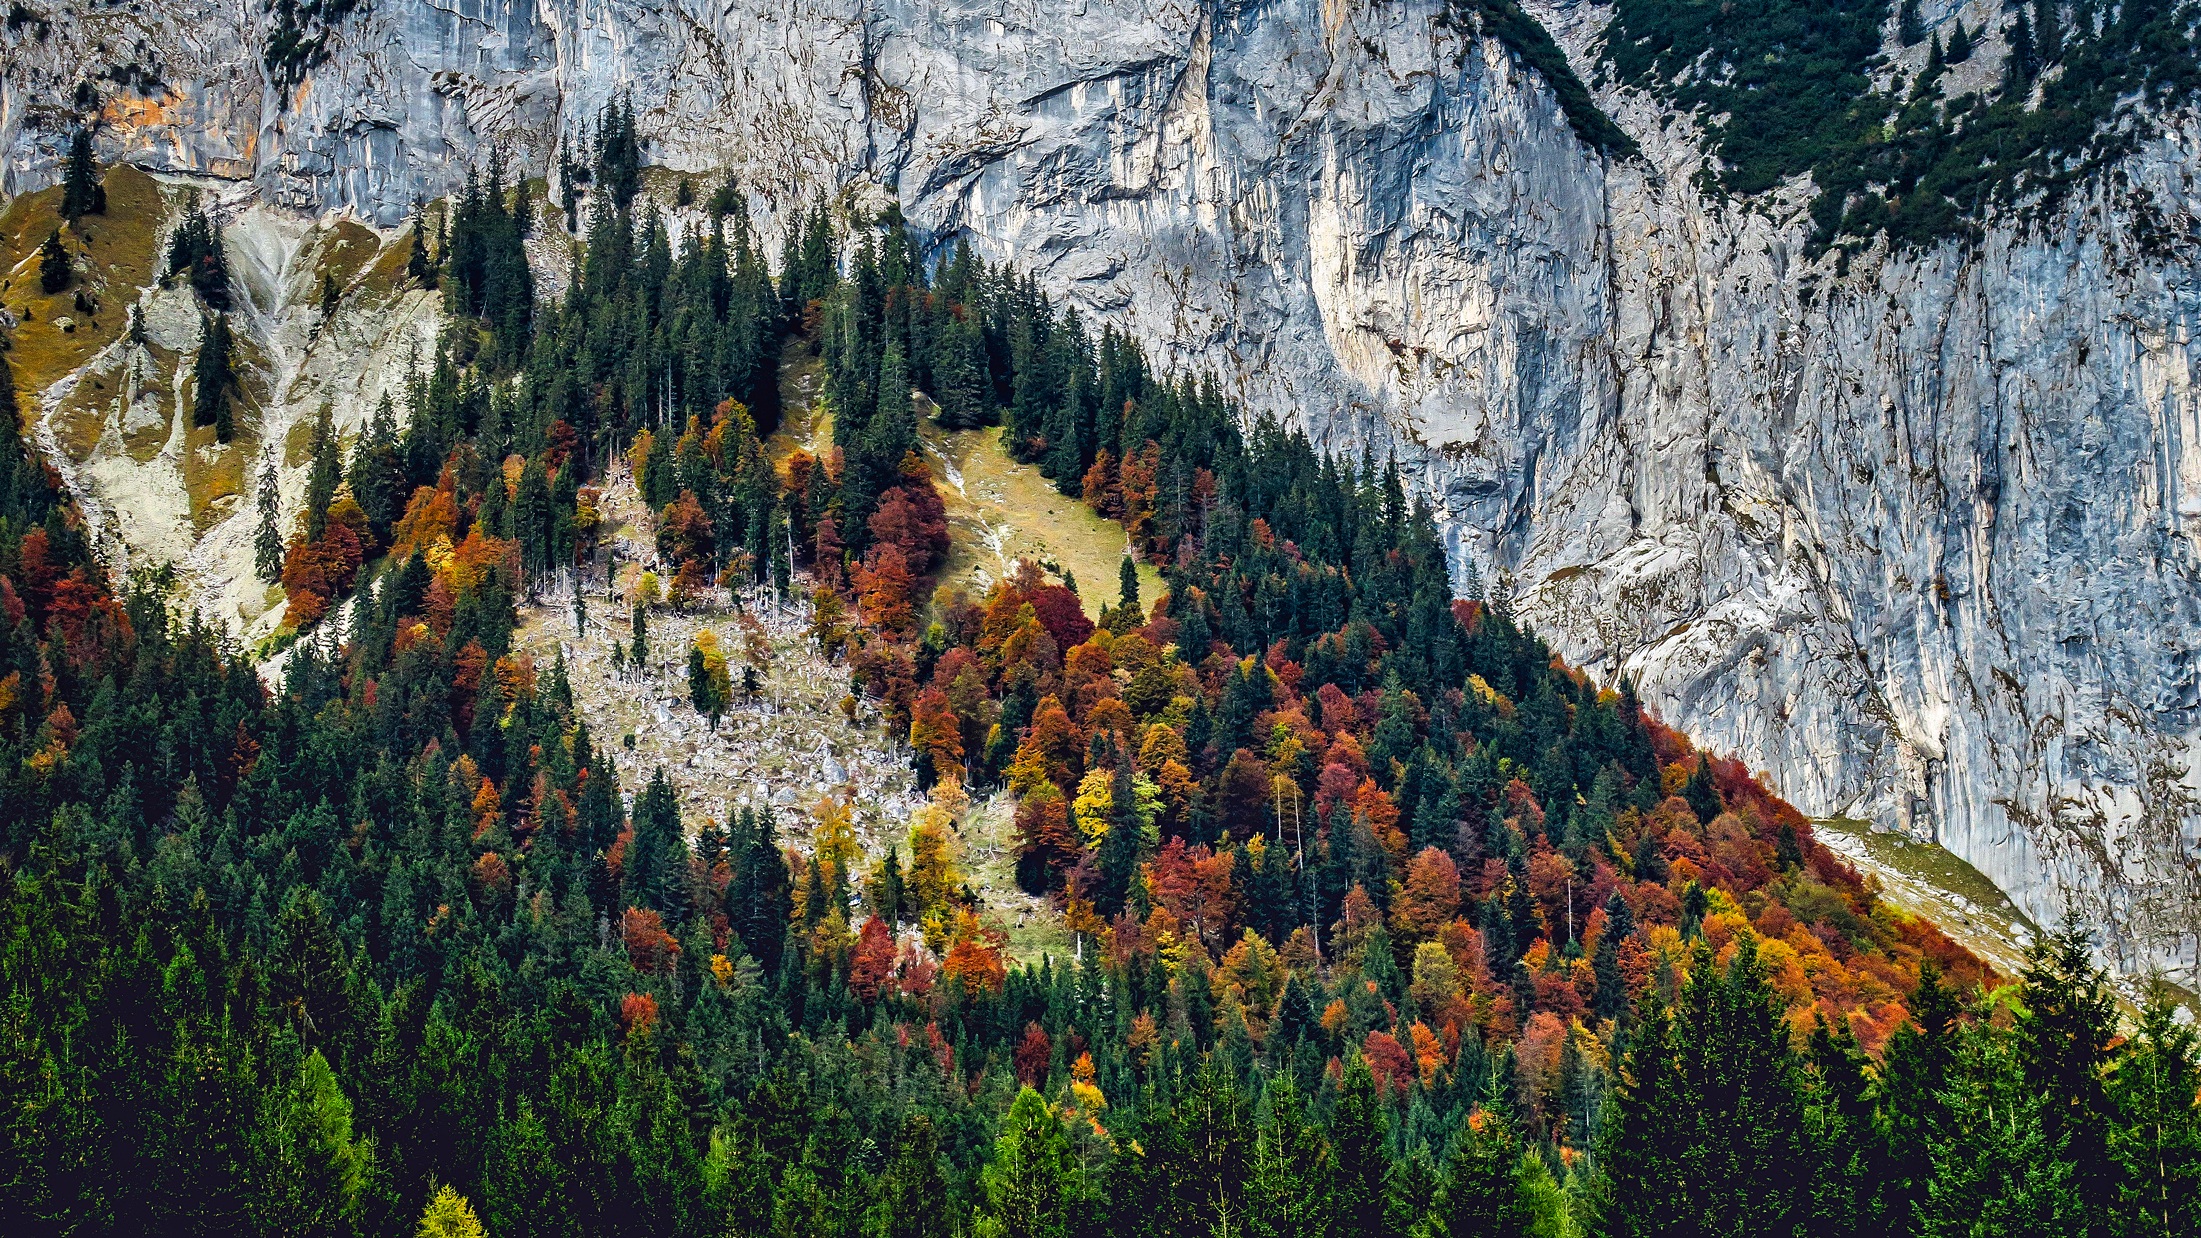
landscape, tree, nature, forest, wilderness, mountain, plant, leaf, fall, flower, valley, mountain range, cliff, autumn, gorge, canyon, terrain, national park, season, ridge, austria, trees, outdoors, woods, outside, hdr, geology, mountains, ravine, plateau, larch, ecosystem, landform, geographical feature, woody plant, mountainous landforms